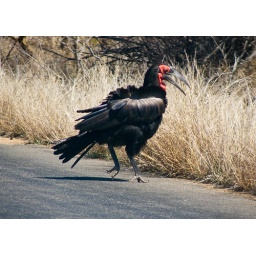
An unusual ground bird crossing the N-1 in Kruger National Park